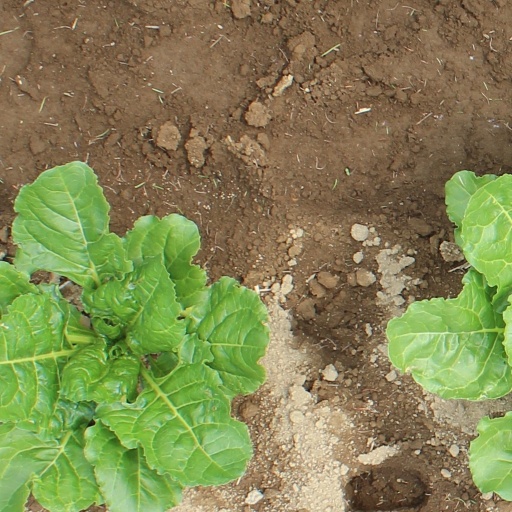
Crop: sugar beet